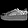
Label: Sneaker